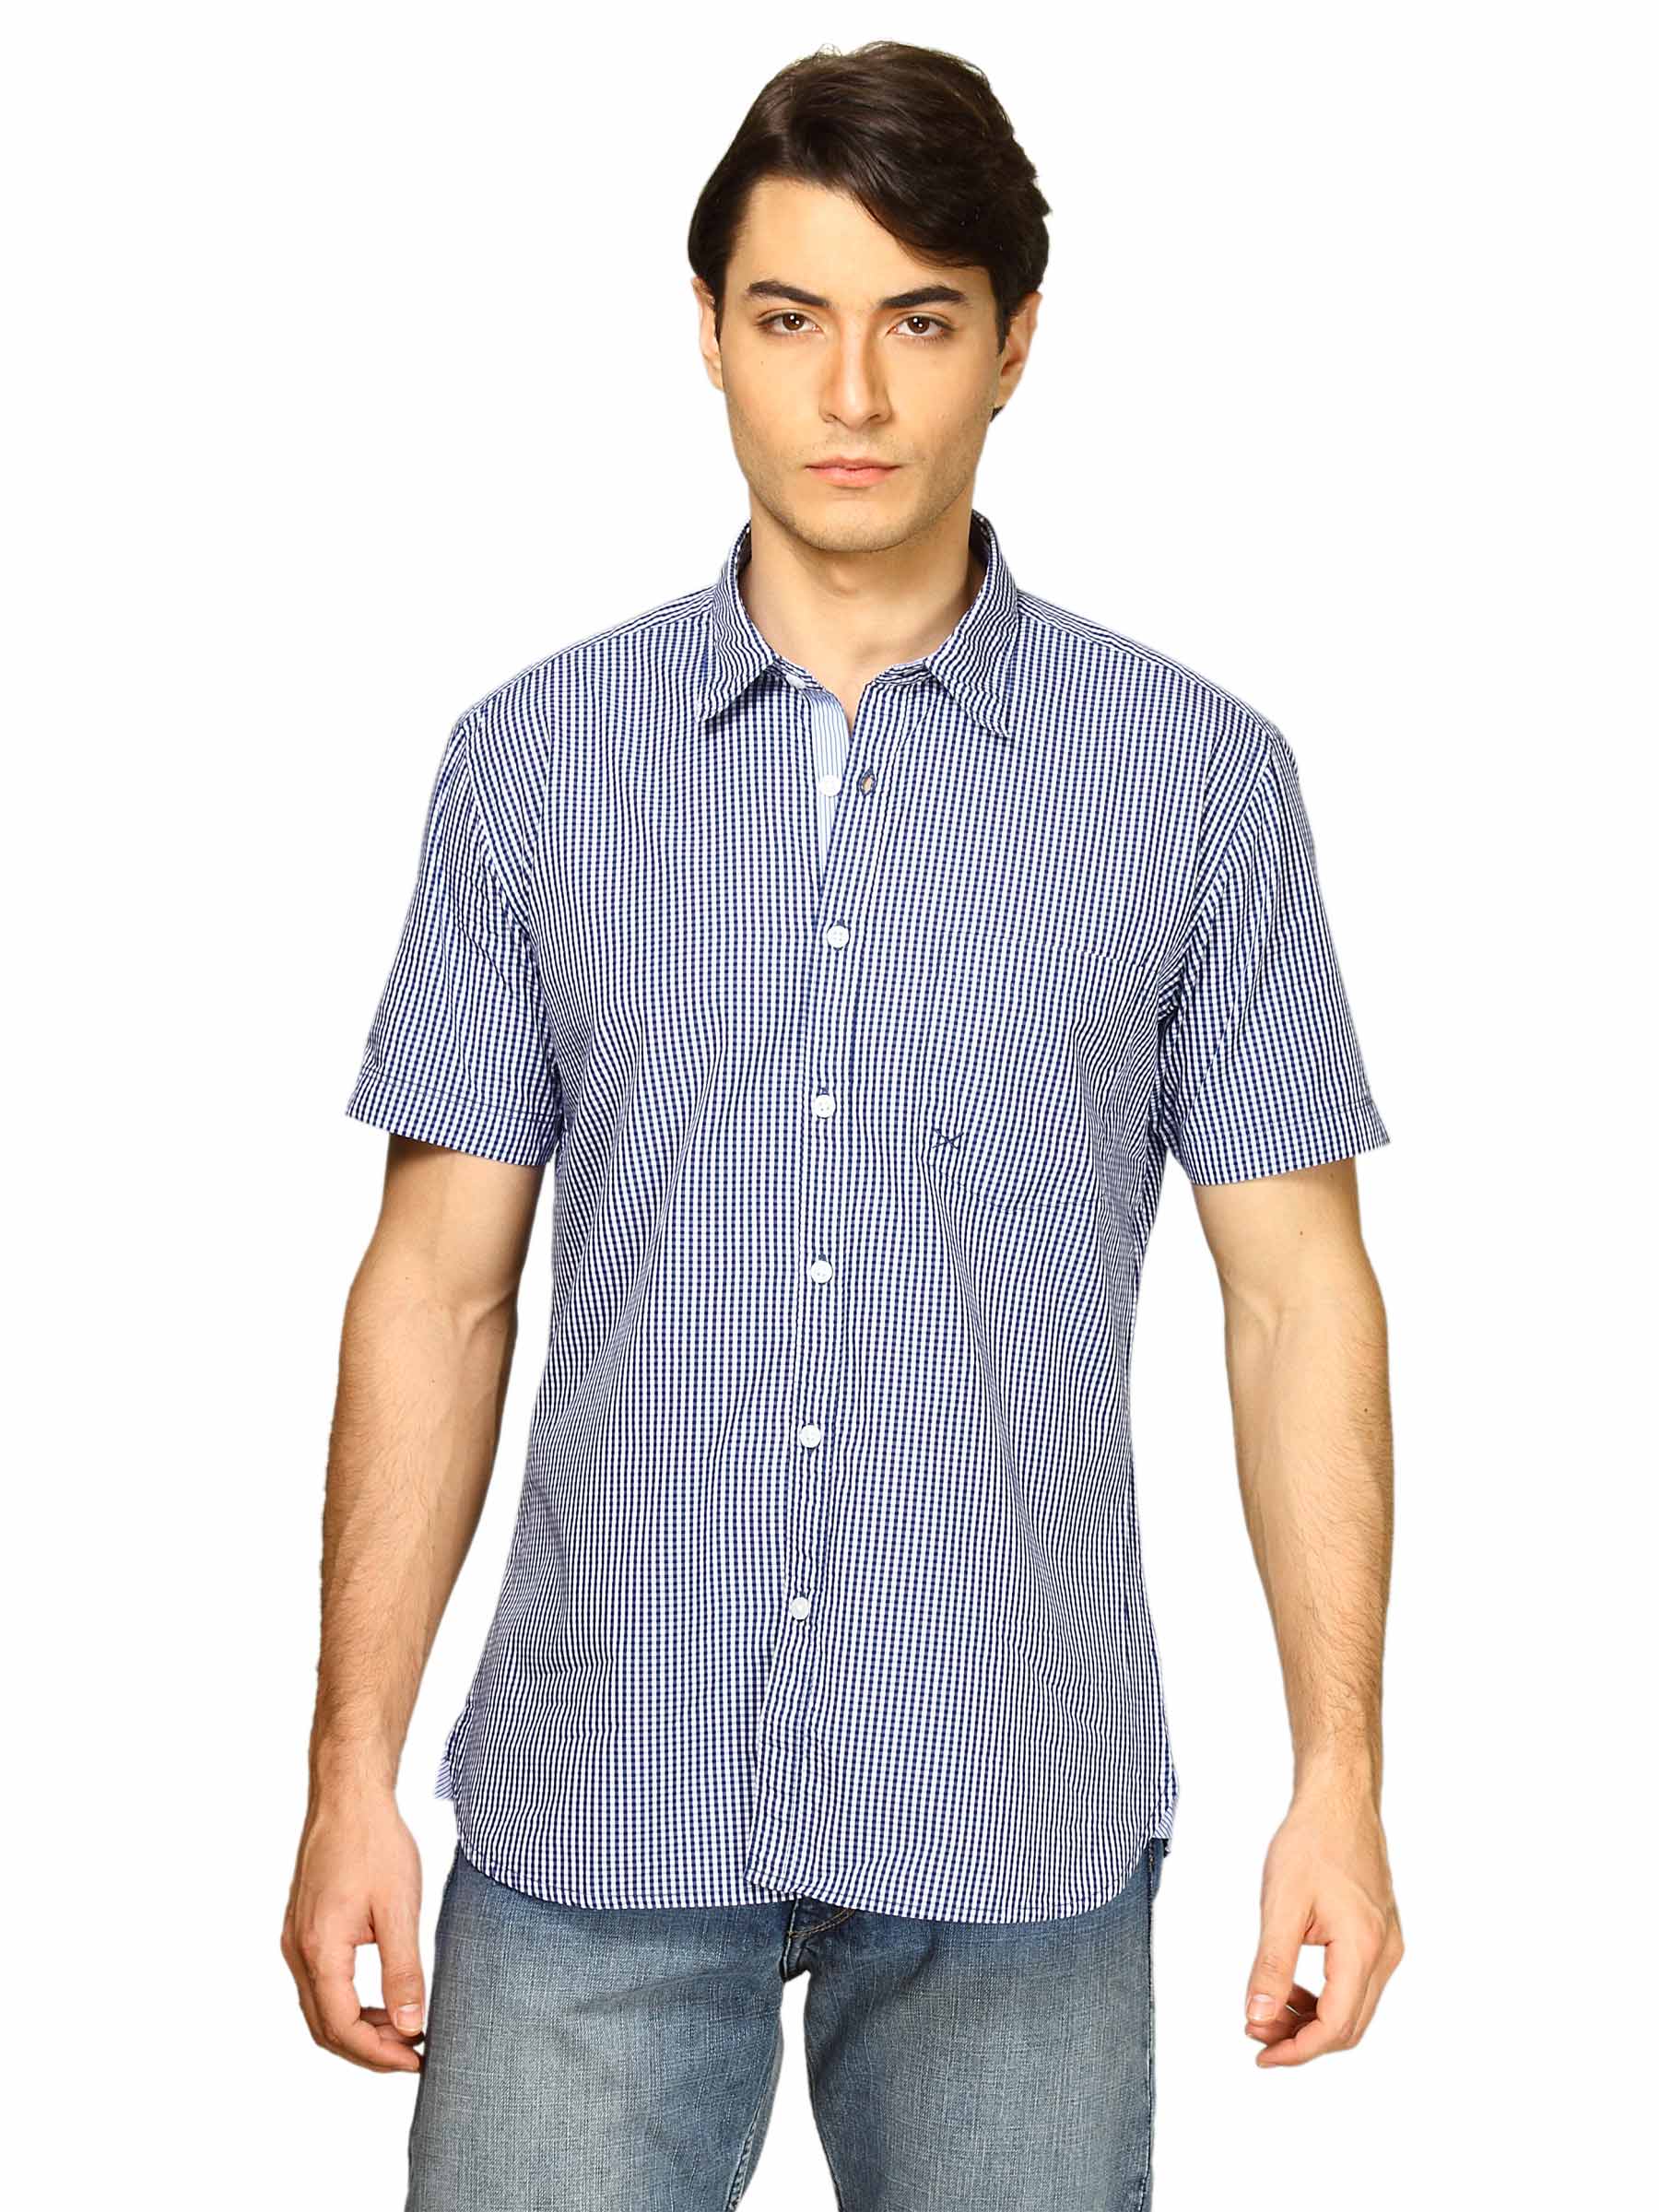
Scullers Men Scul Navy Blue Shirt
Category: Apparel / Topwear / Shirts
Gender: Men
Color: Blue
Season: Fall 2011
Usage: Casual